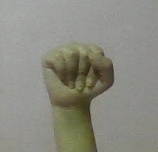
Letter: saad